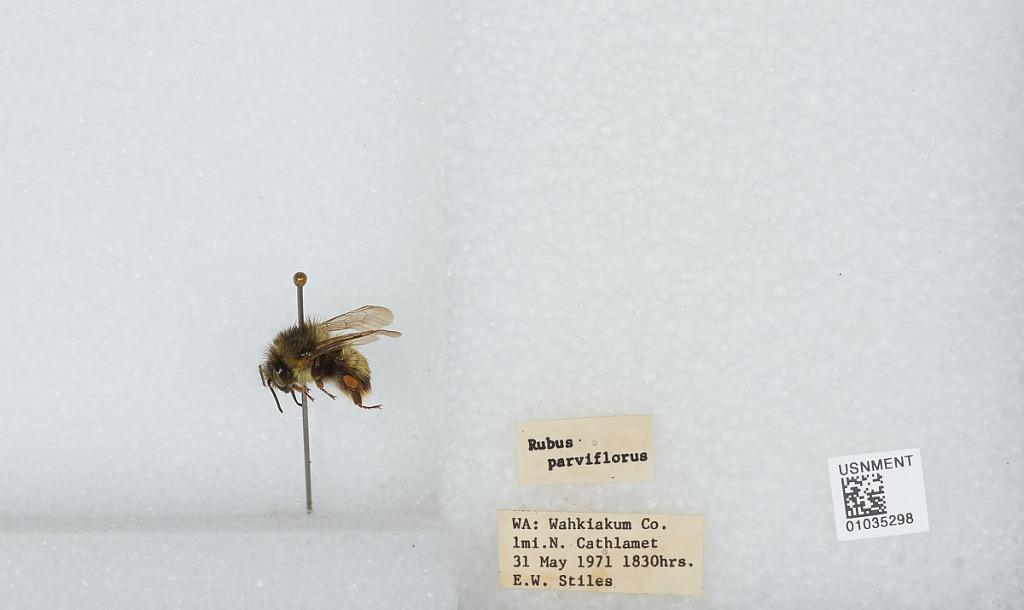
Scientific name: Bombus (Pyrobombus) mixtus Cresson
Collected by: E. Stiles
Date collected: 1971-5-31
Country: United States
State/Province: Washington
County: Wahkiakum
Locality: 1 mile north of Cathlamet
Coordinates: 46.2158, -123.391